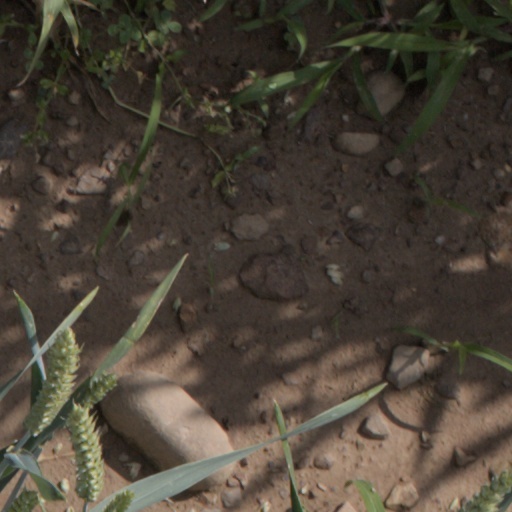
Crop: wheat